Great Seal of Canada

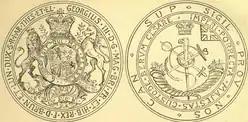
The Great Seal of Upper Canada was an example of a colonial great seal used in British North America

The British colonies also used deputed seals for local governance, with the 1730 seal of Nova Scotia and the 1760s seal of Quebec considered the direct predecessors of the Great Seal of Canada. The former seal featured the royal arms of Great Britain encircled by royal titles on one side, and a motif representing the colony along with a motto on the other. The latter depicted King George III in coronation robes, standing before a scroll bearing a map of eastern Canada. Seals were also created for the colonies of Lower and Upper Canada after their establishment in 1791, and later for the Province of Canada following the Act of Union 1840.